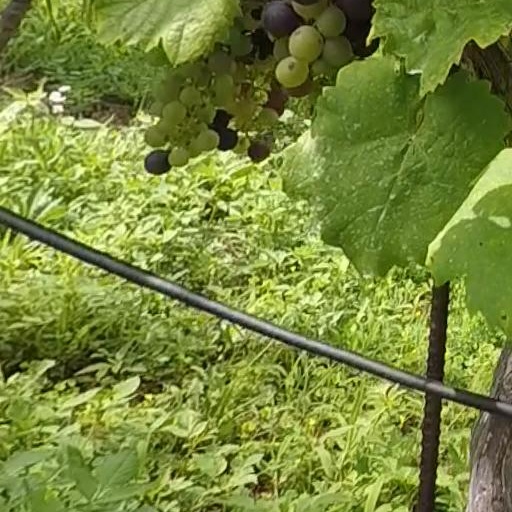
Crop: grape